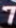
Number: 7